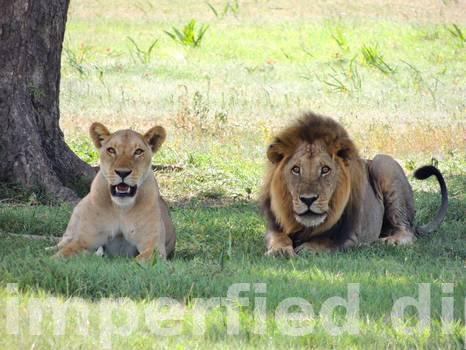
Label: Watermark